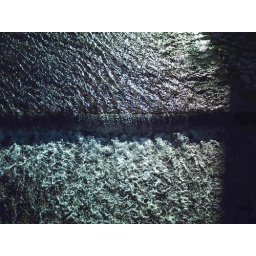
Clear clean water flowing under the bridge